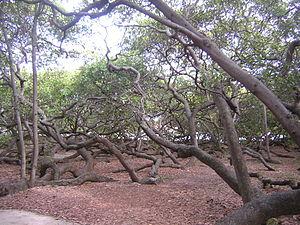
Le plus grand anacardier du monde, localisé à Parnamirim, Rio Grande do Norte (Brésil)